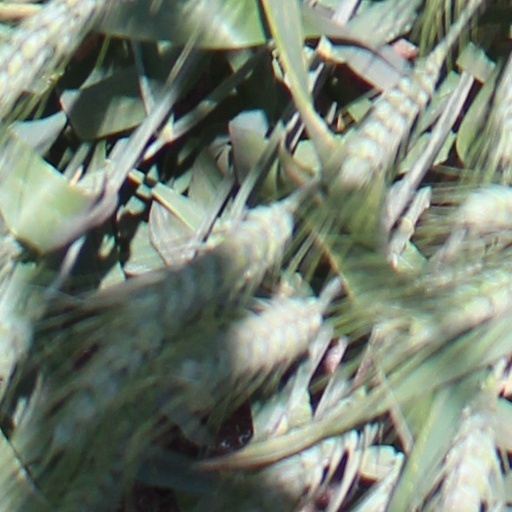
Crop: wheat